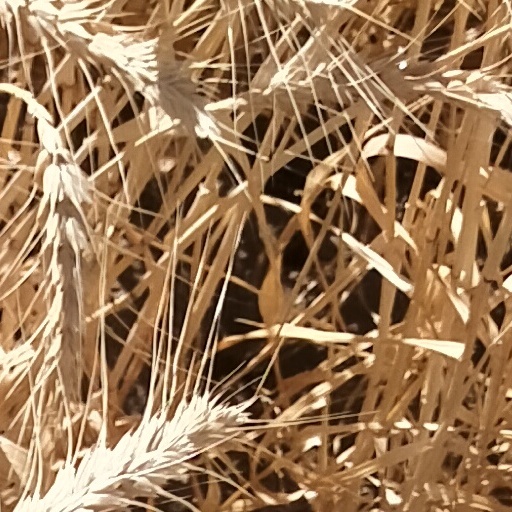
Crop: wheat